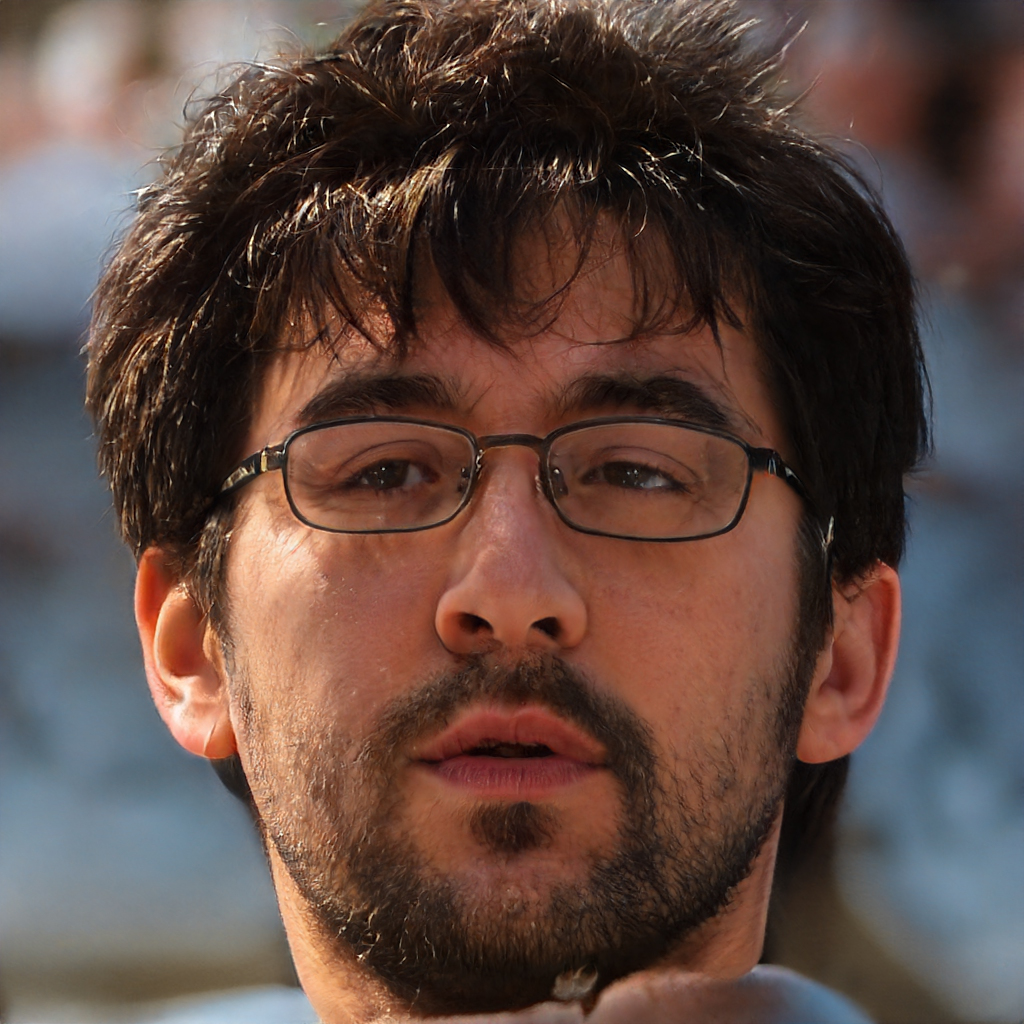
Gender: Male